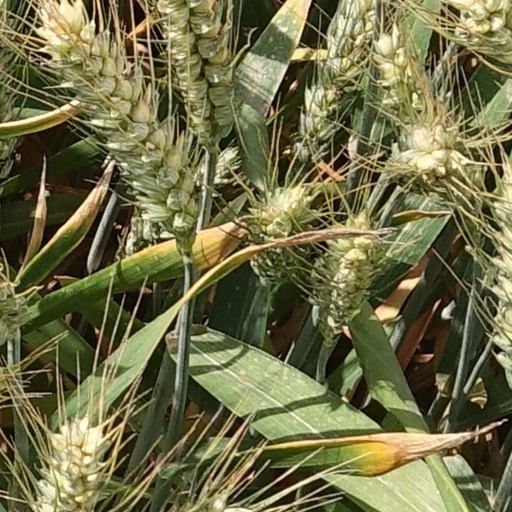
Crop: wheat